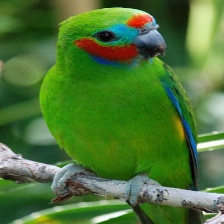
Species: DOUBLE EYED FIG PARROT
Scientific name: CYCLOPSITTA DIOPHTHALMA